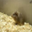
Label: mouse